Beledie Han

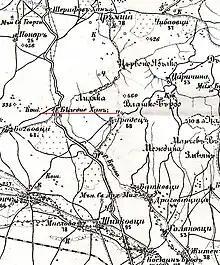
Location of Beledie Han (underlined in red) and Gradets village (right of the red underline)

Beledie Han is a settlement in Kostinbrod Municipality, Sofia Province (Western Bulgaria).